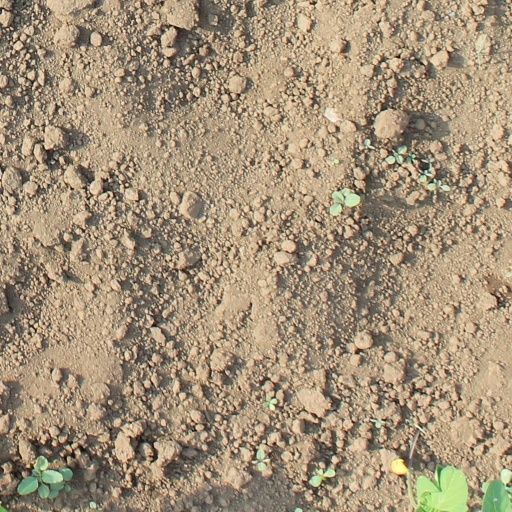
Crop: soybean